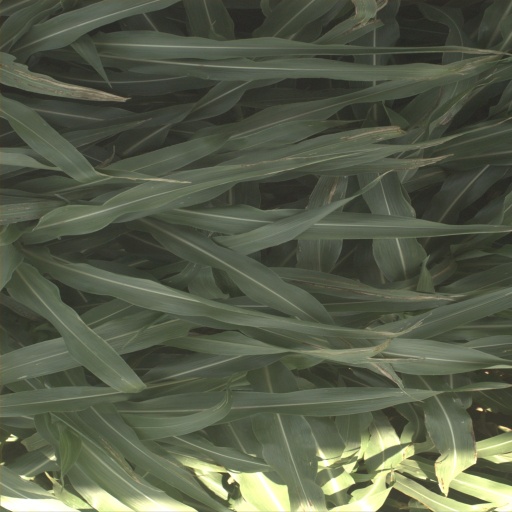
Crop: sorghum